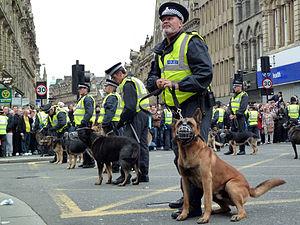
La English Defence League ou EDL est un mouvement politique anglais formé le 27 juin 2009 par Tommy Robinson et classé à l'extrême droite, bien qu'officiellement le groupe en lui-même se défende d'être orienté politiquement et se dise opposé au racisme. Le but affiché de ce mouvement est de combattre l'islamisation de l'Angleterre, et plus particulièrement l'extrémisme musulman, par de nombreuses manifestations.